Palm Tungsten

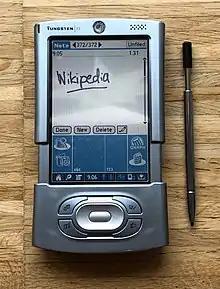
Tungsten T3

The Tungsten T3 was the third "T-Class" Tungsten device, released in October 2003. It had 64 MB of memory (with 52 MB usable), a 400 MHz Intel PXA261 processor, a new 3.7-inch 320×480 transflective TFT LCD touch-screen, and ran Palm OS version 5.2.1. It was the last product designed by the Palm engineers in Arlington Heights.